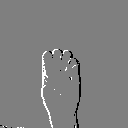
ASL letter: e